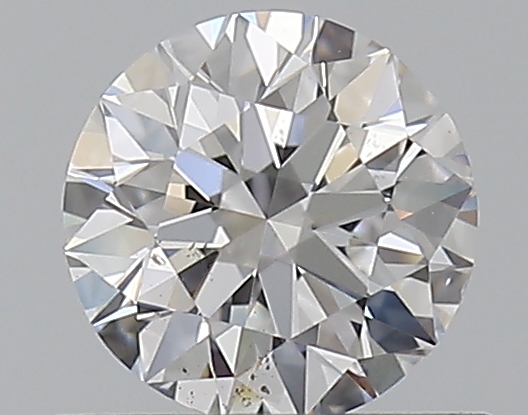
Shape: round
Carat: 0.5
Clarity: VS2
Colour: D
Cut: EX
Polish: EX
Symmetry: VG
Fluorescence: M
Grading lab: GIA
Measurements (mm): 5.05 x 5.12 x 3.16